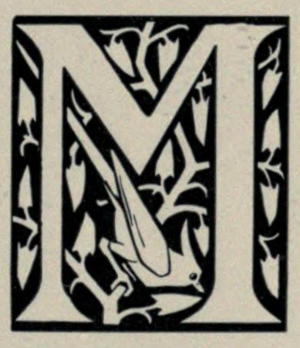
lettrine M avec oiseaux
Marie de France est une poétesse de la « Renaissance du XIIᵉ siècle », la première femme de lettres en Occident à écrire en langue vulgaire. Elle appartient à la seconde génération des auteurs qui ont inventé l'amour courtois.